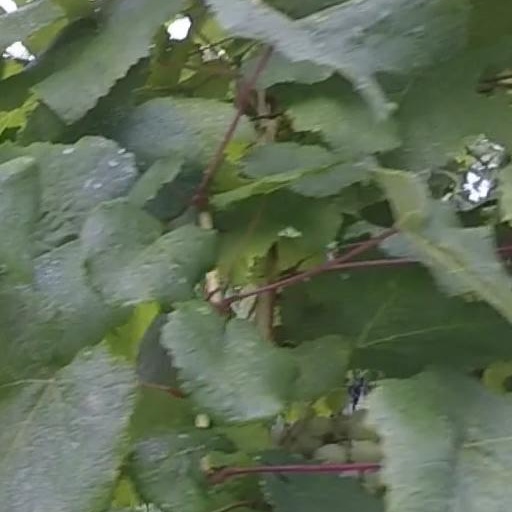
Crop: grape